Rola Saad

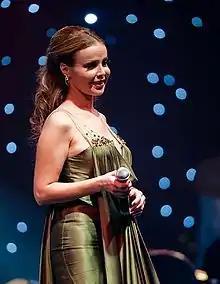
Rola Saad in 2010

Rola Youssef Saad (born 25 August 1978) is a Lebanese pop singer who emerged in the mid-2000s and is most commonly known for her collaboration with Lebanese singer Sabah.